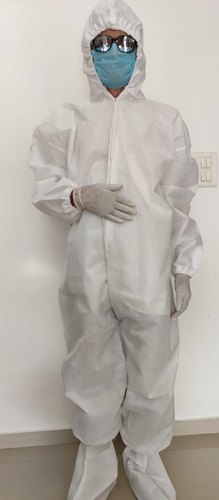
Objects detected:
Mask
Goggles
Gloves
Gloves
Coverall